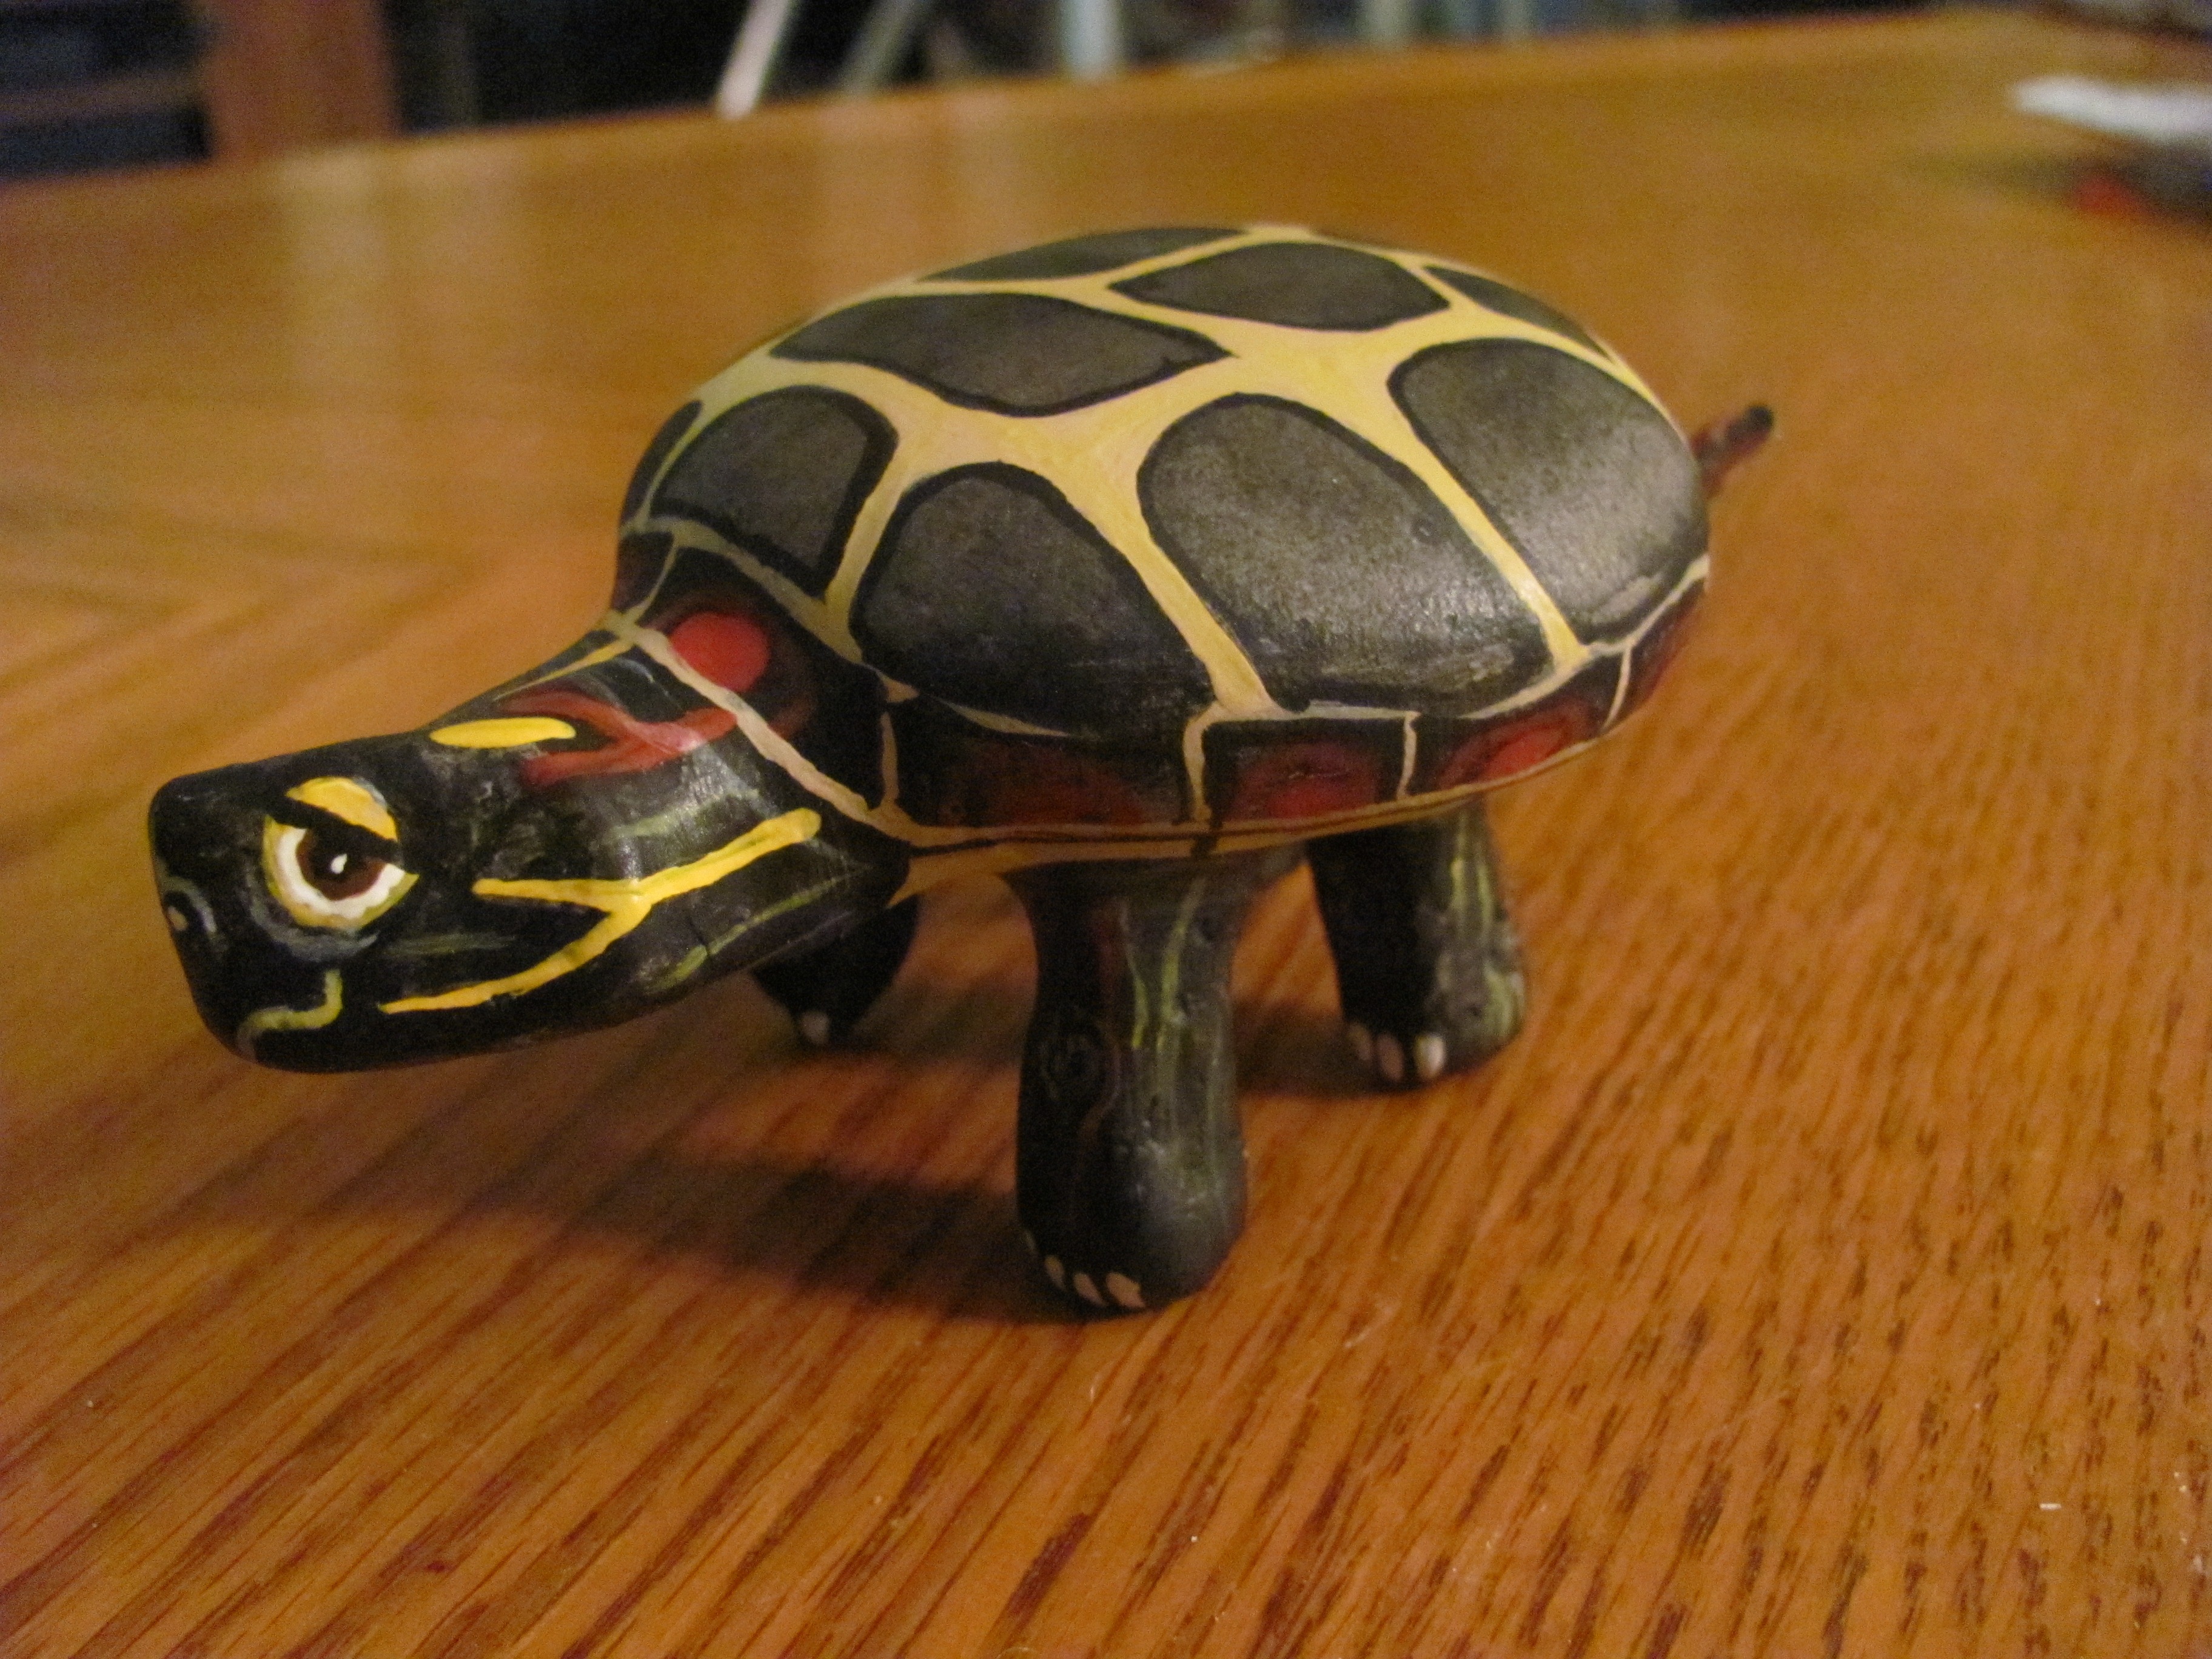
rock, animal, turtle, craft, reptile, homemade, tortoise, vertebrate, creature, painted, turtles, emydidae